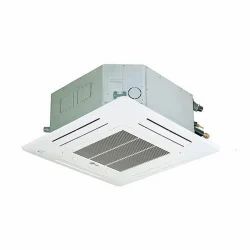
Label: Cassette_Air_Conditioner